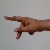
The image shows a hand gesture representing the letter 'P' in Indian Sign Language.